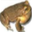
Label: frog